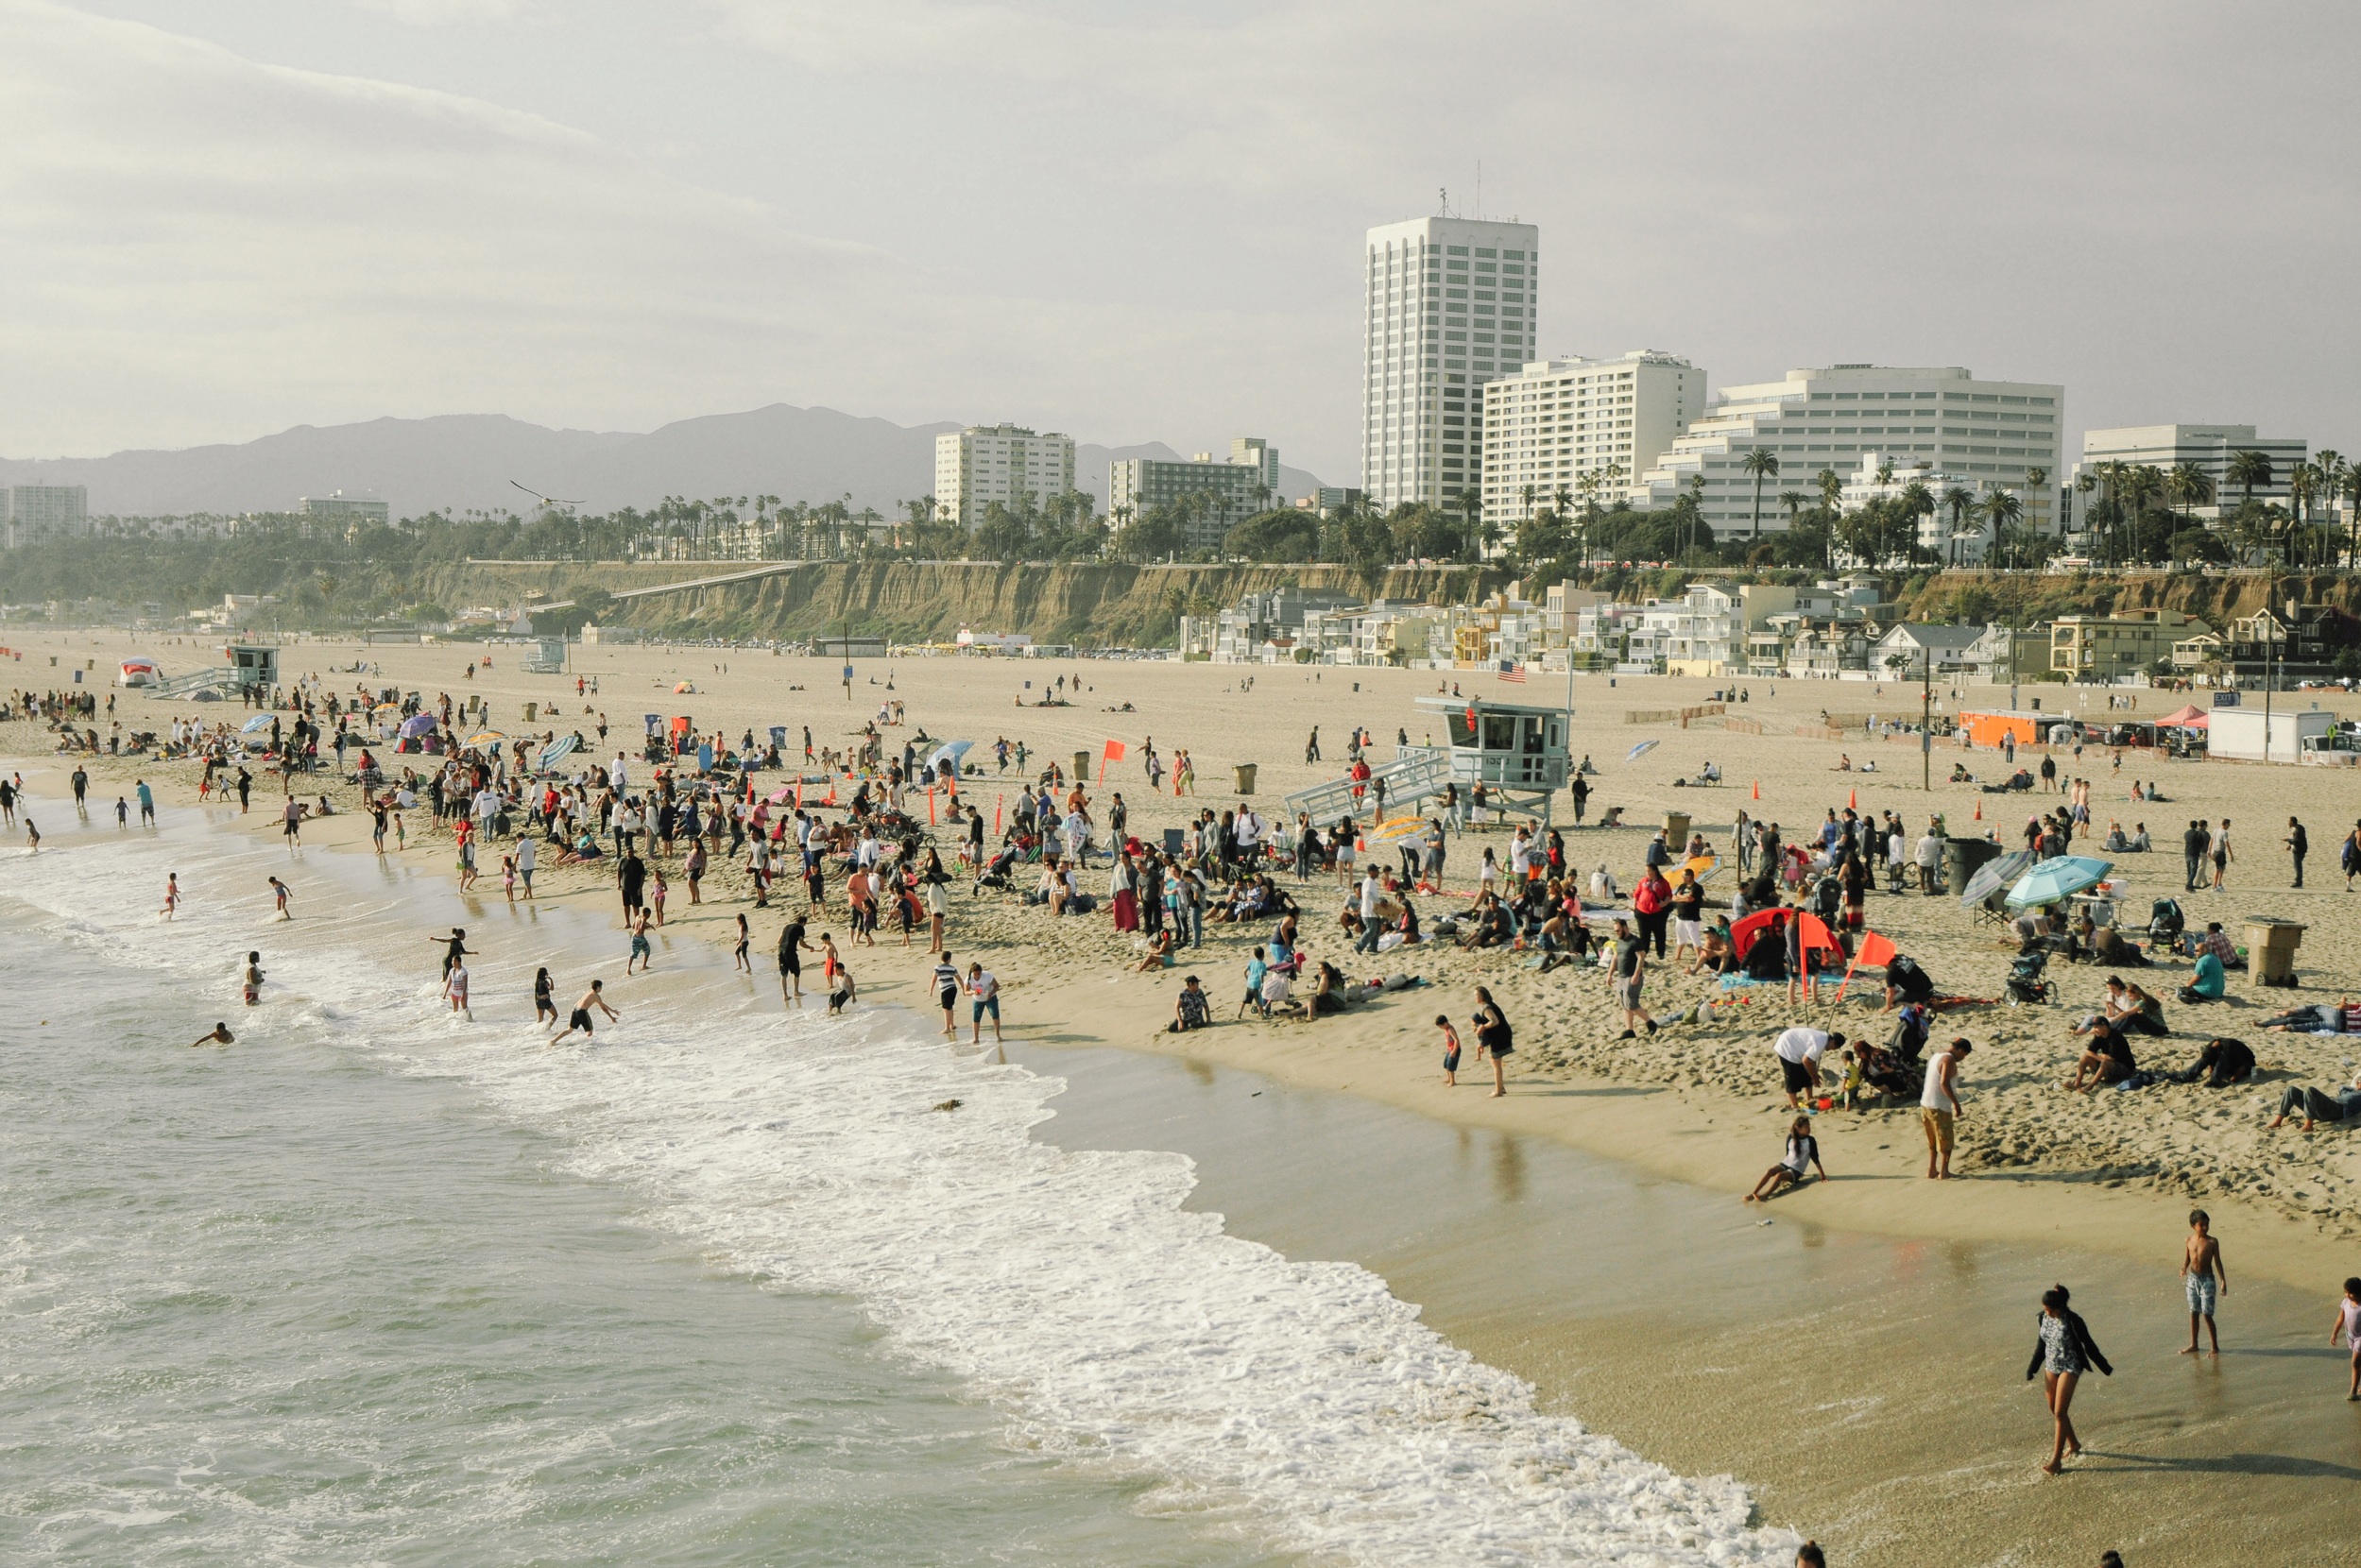
beach, sea, coast, sand, boardwalk, shore, walkway, vacation, tourism, body of water